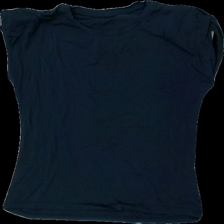
View: front
Type: T-shirt
Category: Ladies
Brand: Missing
Colors: Blue
Material: 100% cotton
Cut: Regular
Season: All
Trend: 80s
Damage location: bottom right
Damage 2 location: bottom left
Damage 3 location: top right
Price range: <50
Recommended usage: Reuse
Description: blå ty-shirt med axelvaddar, luddig
Comment: vintage